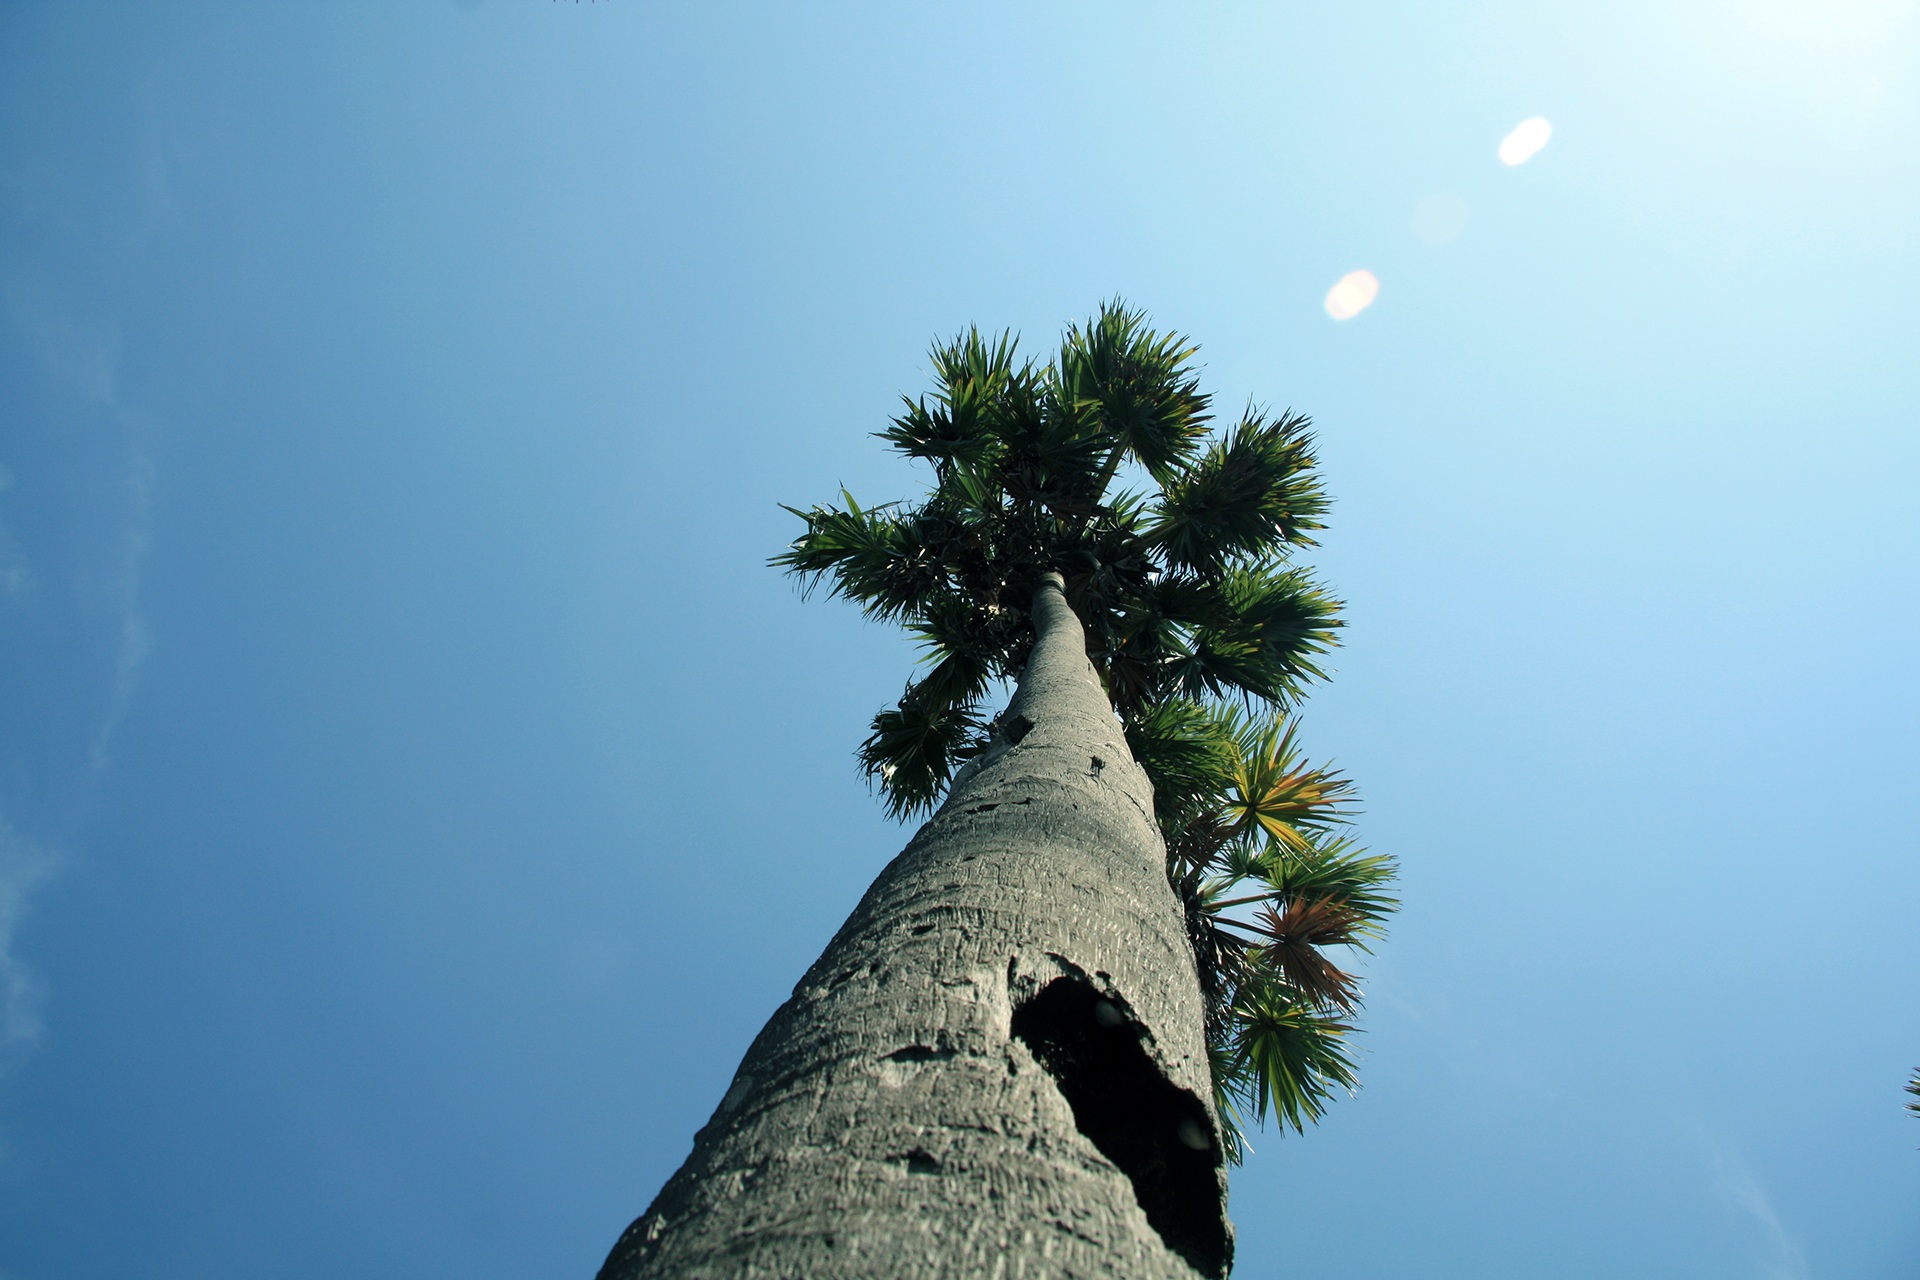
tree, nature, branch, plant, sky, sunlight, leaf, flower, wind, asian, green, reflection, tower, tropical, blue, flora, tall, woody plant, land plant, arecales, palm family, palmyra, palmyra tree, toddy